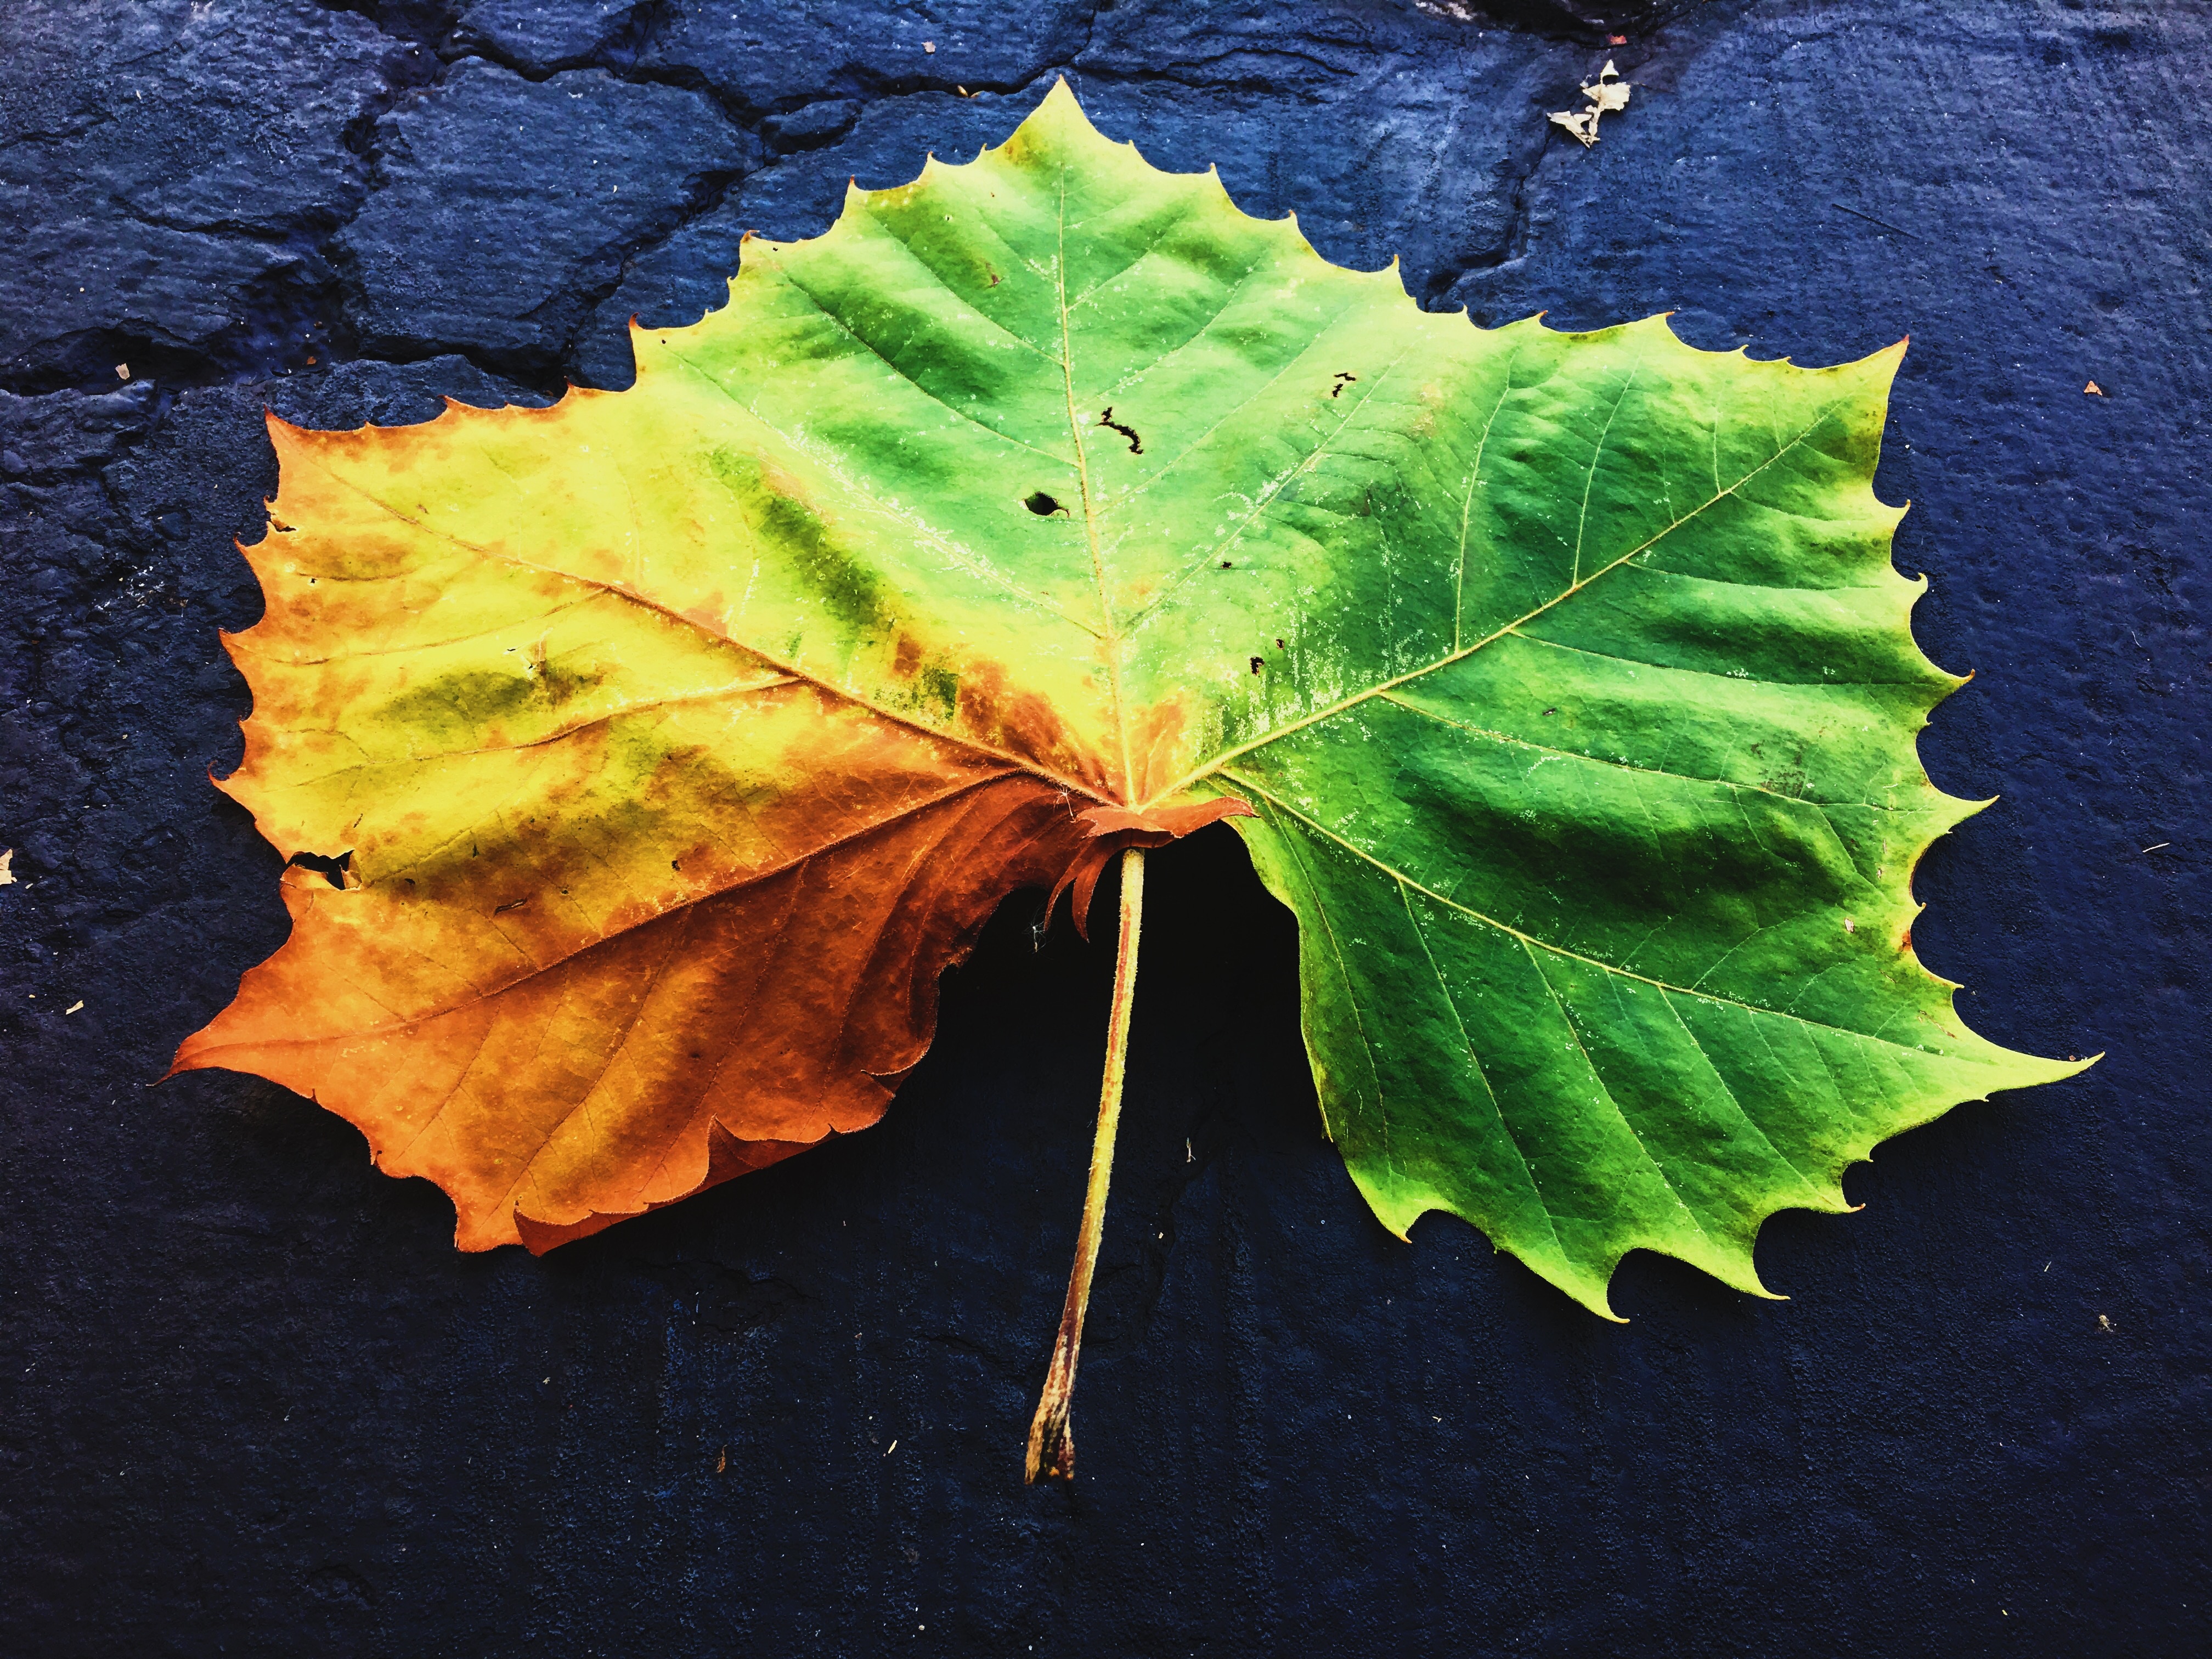
tree, nature, plant, leaf, flower, green, autumn, botany, yellow, season, maple tree, maple leaf, macro photography, flowering plant, grape leaves, plant stem, woody plant, land plant